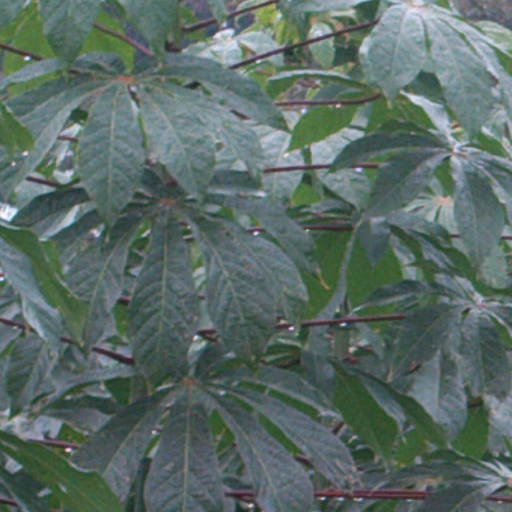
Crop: cassava